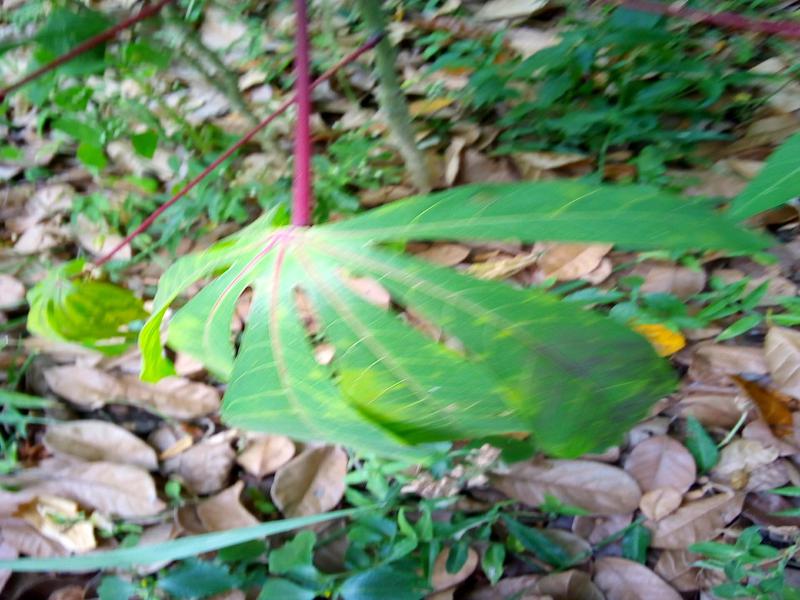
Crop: cassava
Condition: brown_streak_disease